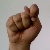
The image shows a hand gesture representing the letter 'T' in Indian Sign Language.